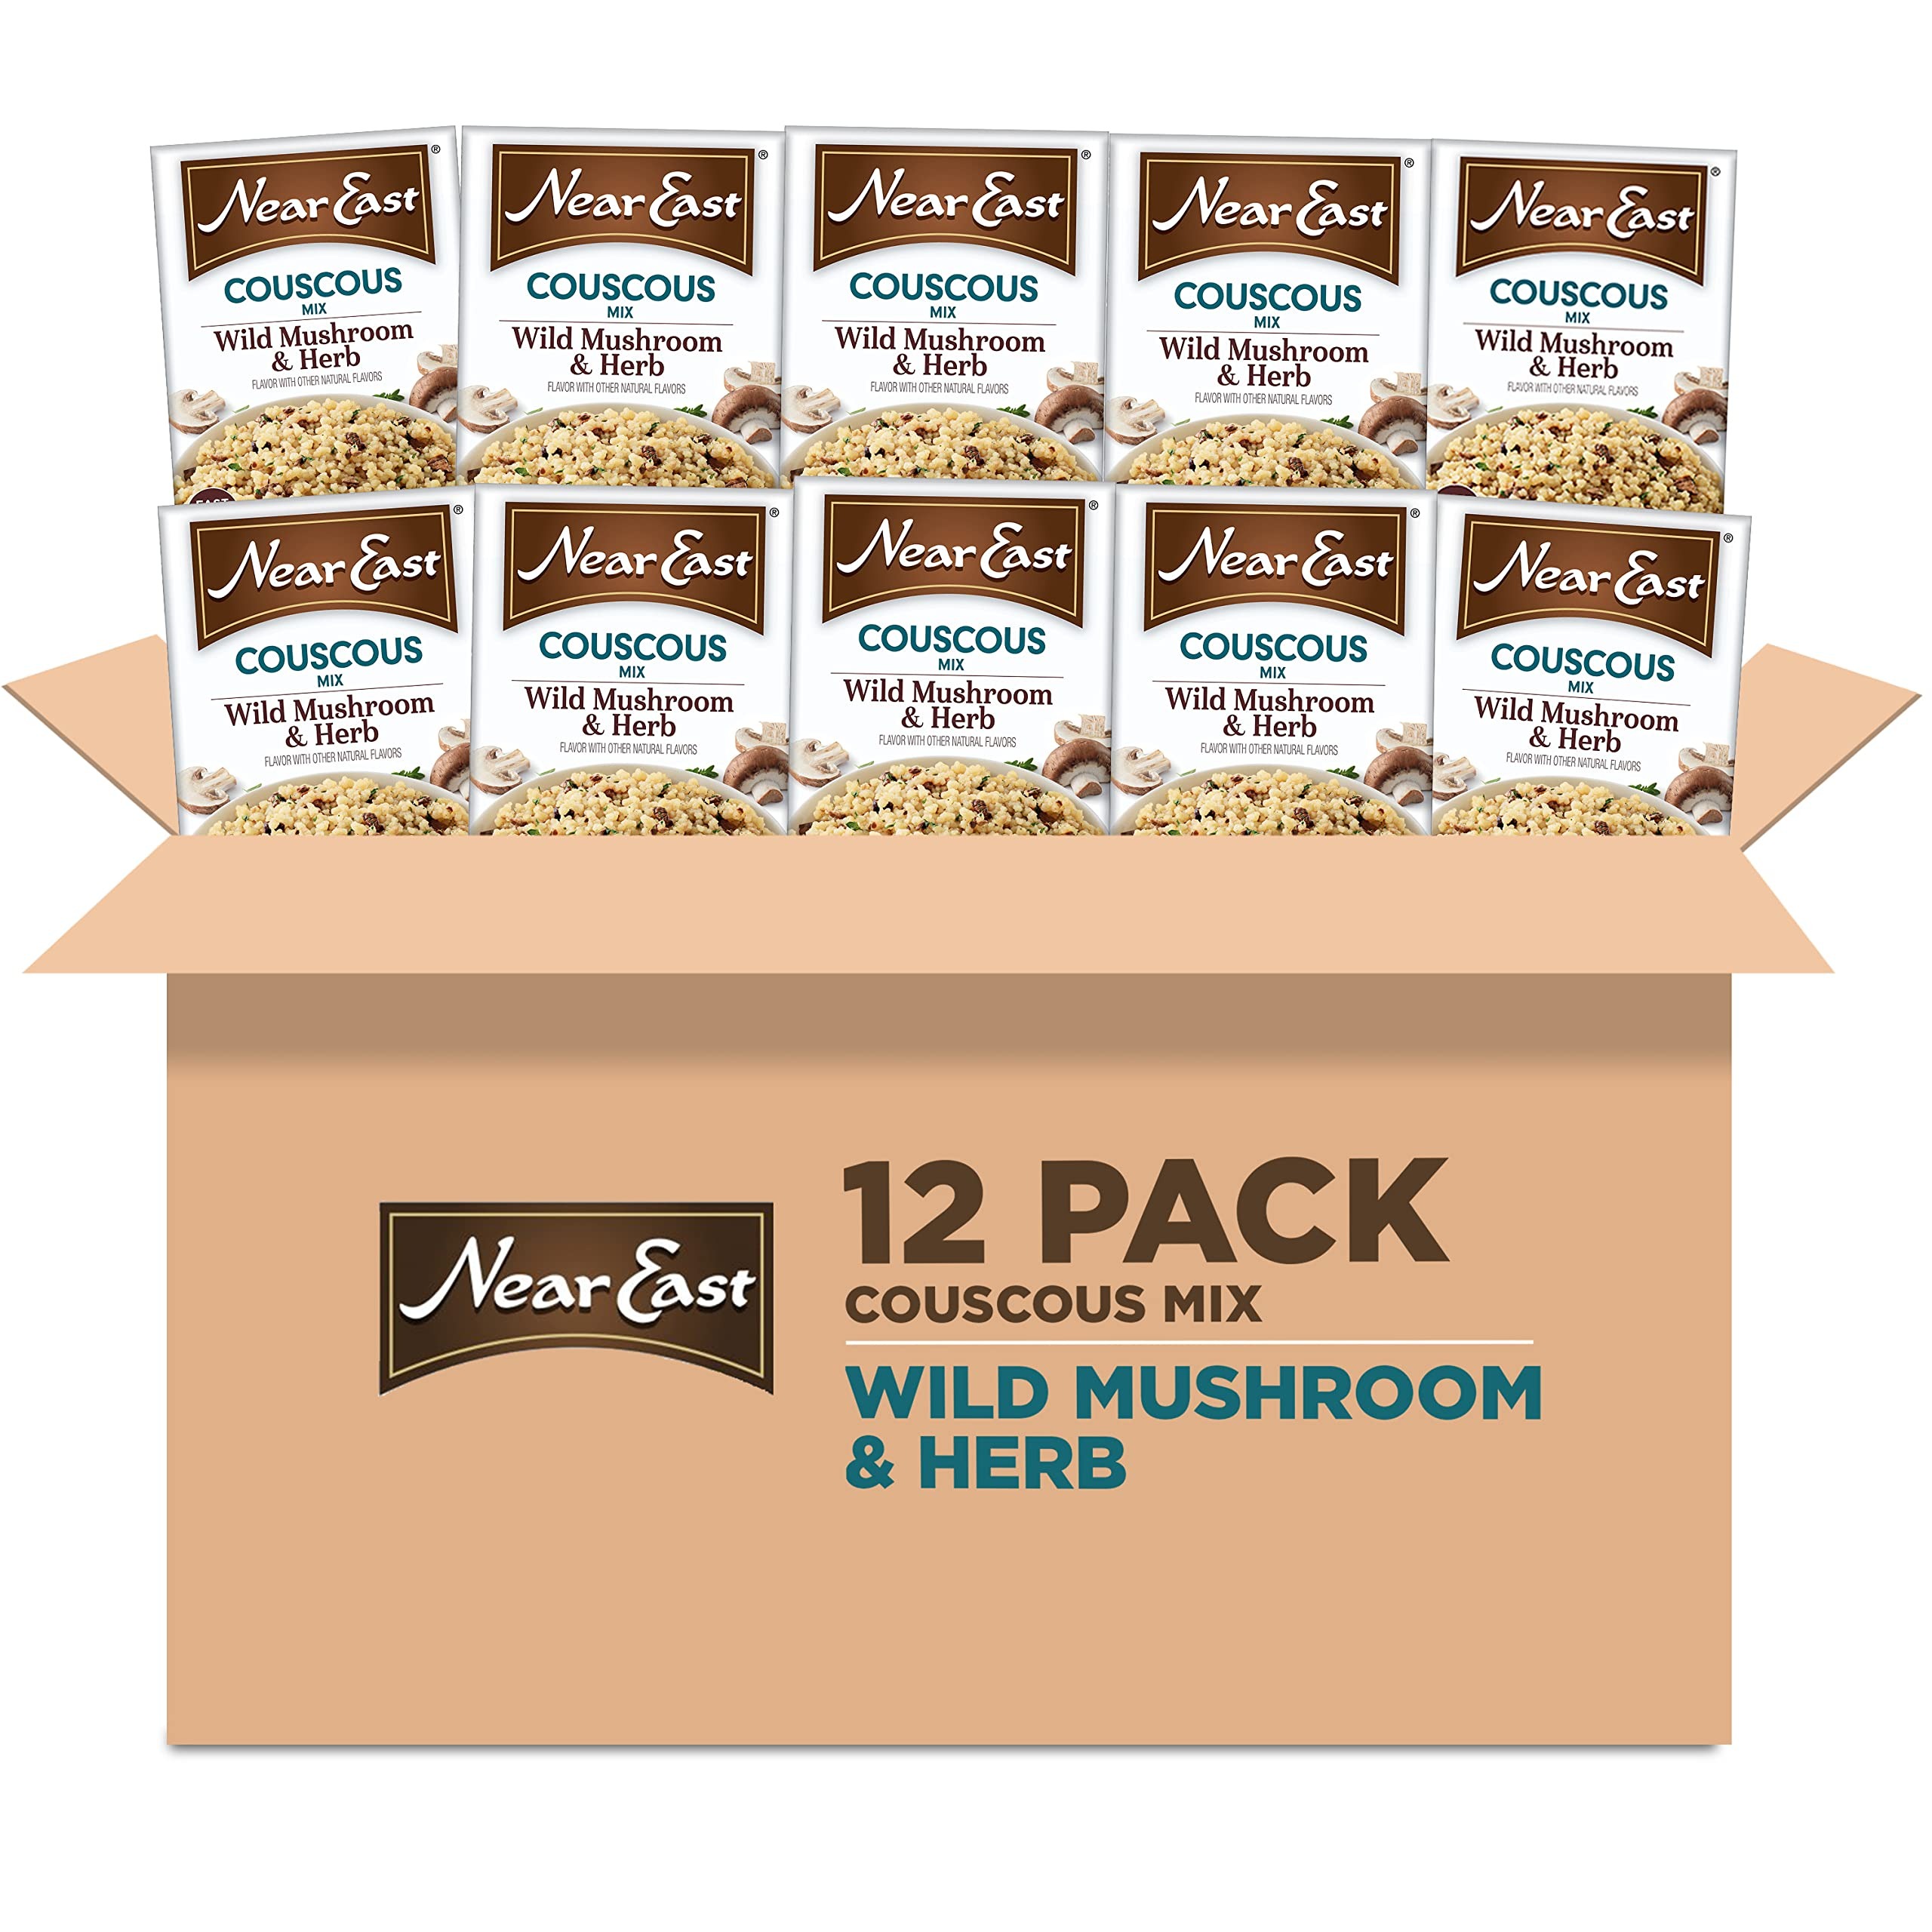
Item Name: Near East Wild Mushrooms & Herb Couscous Mix, 5.4 Ounce (Pack of 12)
Bullet Point 1: This flavorful dish is made from wild mushrooms, roasted garlic, onion and thyme with 100% semolina wheat couscous
Bullet Point 2: Made with 100% natural, certified kosher ingredients
Bullet Point 3: Cooks to fluffy perfection in just five minutes
Bullet Point 4: 3 grams of fiber per serving
Bullet Point 5: Make tonight special by creating an exciting dish with your favorite Near East product. Visit our website's Recipe section to find a simply delicious dish
Value: 64.8
Unit: Ounce

Price: 33.72